Edward Kennedy (Royal Navy officer)

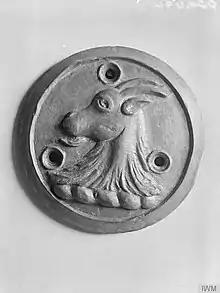
Ship badge for the "Angora"

During the First World War Kennedy was transferred to the battle cruiser in 1916. However, he missed the opportunity to participate in the Battle of Jutland due to being in hospital at the time of the battle. During his time in the "New Zealand", Kennedy was given the temporary command of the ship with rank of captain. His rank of captain was made permanent in 1917 but he remained as executive officer in the "New Zealand" upon the return of the captain. This remained the case until May 1918 when he was made captain of , a minelayer converted from a merchant ship.